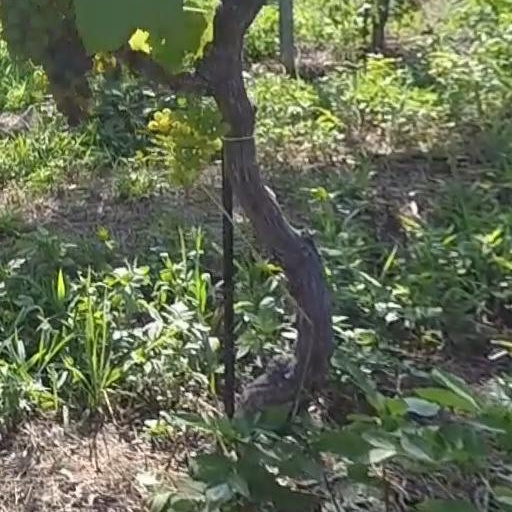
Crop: grape